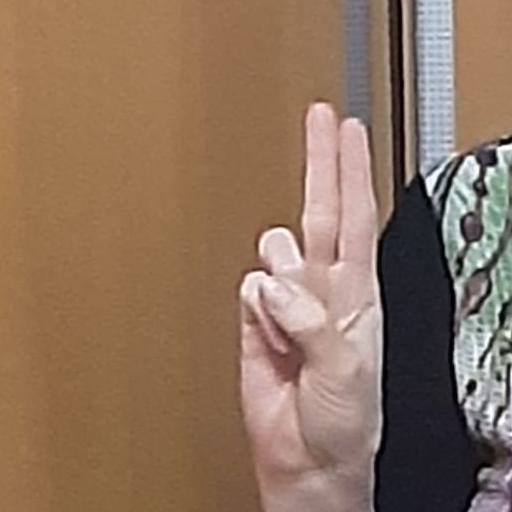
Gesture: two_up